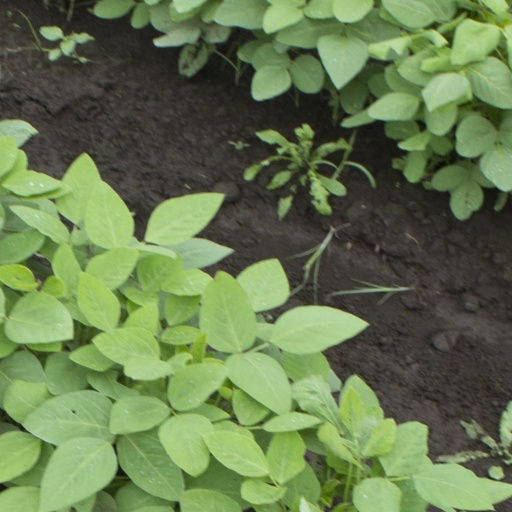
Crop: soybean